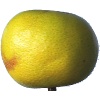
Label: pomelo_sweetie